Lebbeus Woods

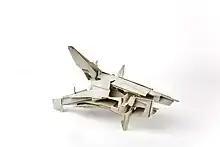
Lebbeus Woods: Horizon Houses (2000)

The majority of his explorations deal with the design of systems in crisis: the order of the existing being confronted by the order of the new. His designs are politically charged and provocative visions of a possible reality; provisional, local, and charged with the investment of their creators. He is best known for his proposals for San Francisco, Havana, and Sarajevo that were included in the publication of Radical Reconstruction in 1997 (Sarajevo after the war, Havana in the grips of the ongoing trade embargo, and San Francisco after the Loma Prieta earthquake).